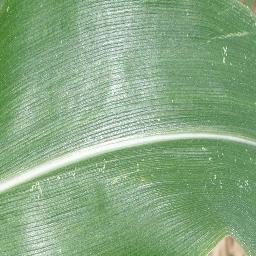
Label: Corn___healthy